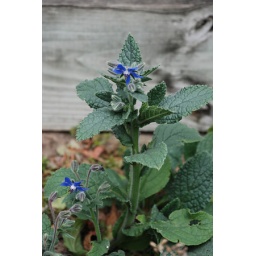
late bloom in the flower box